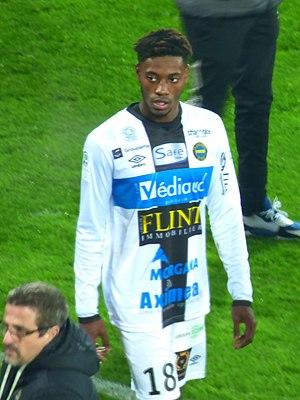
Saquil Delos lors du match Lens - Chambly, comptant pour la dix-septième journée du championnat de France de football de Ligue 2 2019-2020, le 3 décembre 2019.